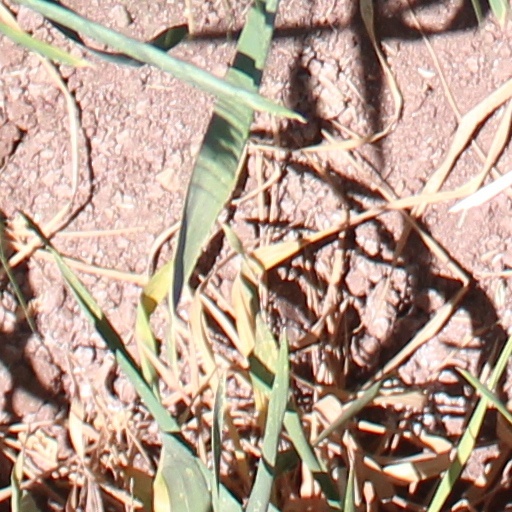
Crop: wheat